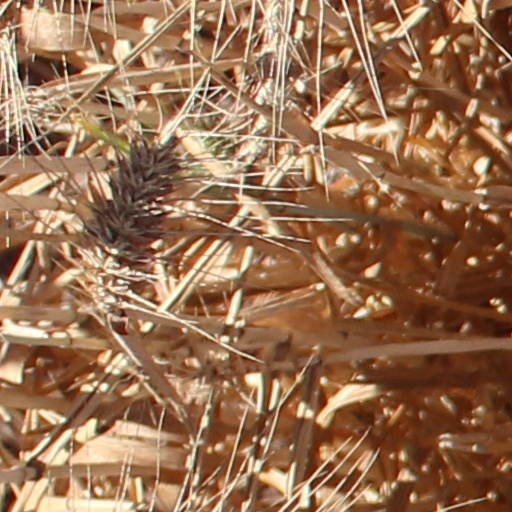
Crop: wheat